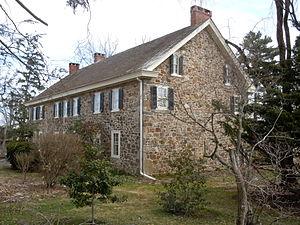
West Nantmeal Township est un township, situé au nord-ouest du comté de Chester, aux États-Unis. En 2010, il comptait une population de 2 170 habitants.